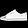
Label: Sneaker